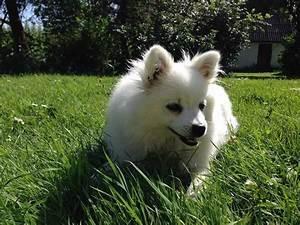
dog